Ross and Monmouth Railway

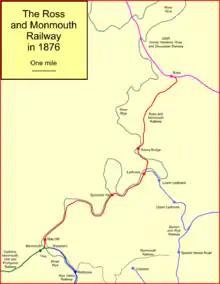
System map of the Ross and Monmouth Railway

In 1844 the prospectus of the South Wales Railway was issued. It was to form a great undertaking linking London by means of its associated company, the Great Western Railway and Ireland, by extending to a ferry port in south-west Wales. The line was to cross the River Severn by a bridge south of Gloucester and then follow the bank of the river to Chepstow and then to Newport and beyond. Monmouth was important enough that it was stated that the line would pass within "easy distance" of the town, but that claim was comparative.